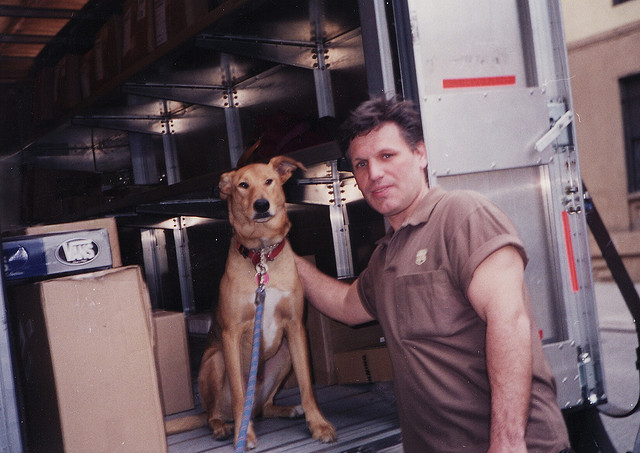
A man standing beside a truck while one hand is on a dog

A man has his hand on a dog sitting in the back of a truck.